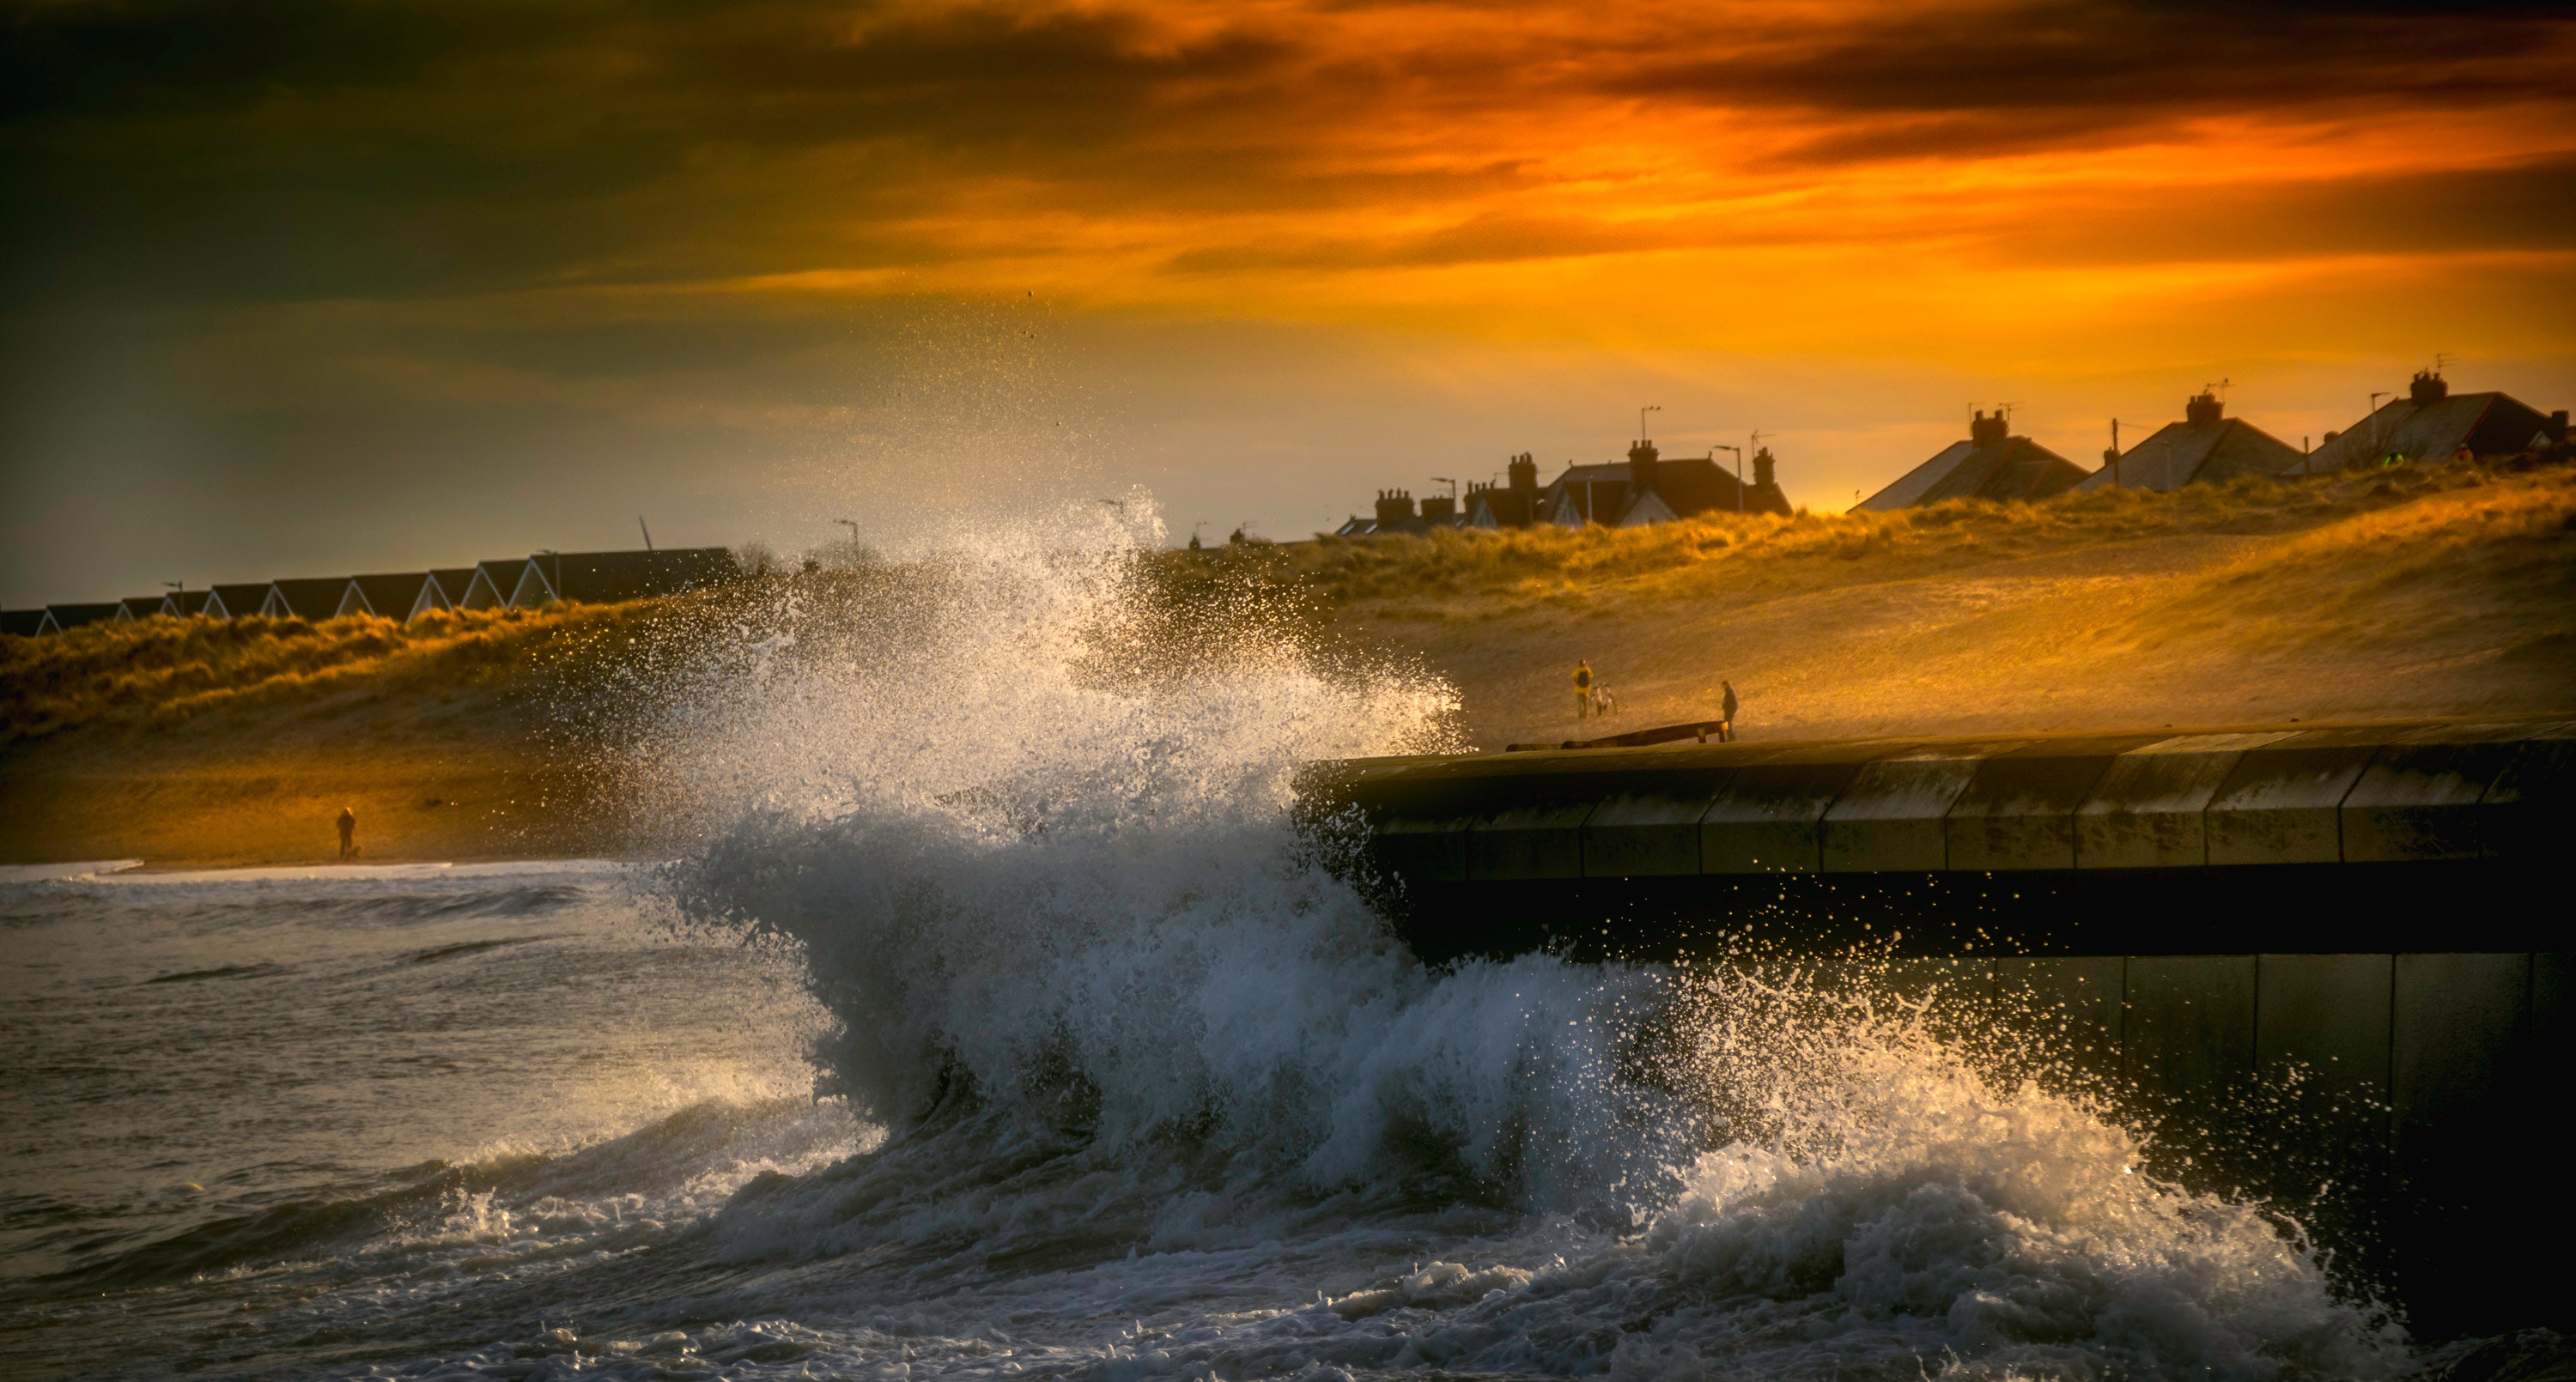
wave, sky, water, sea, horizon, morning, wind wave, shore, dawn, ocean, atmosphere, sunset, sunlight, sunrise, evening, landscape, water feature, water resources, computer wallpaper, coast, calm